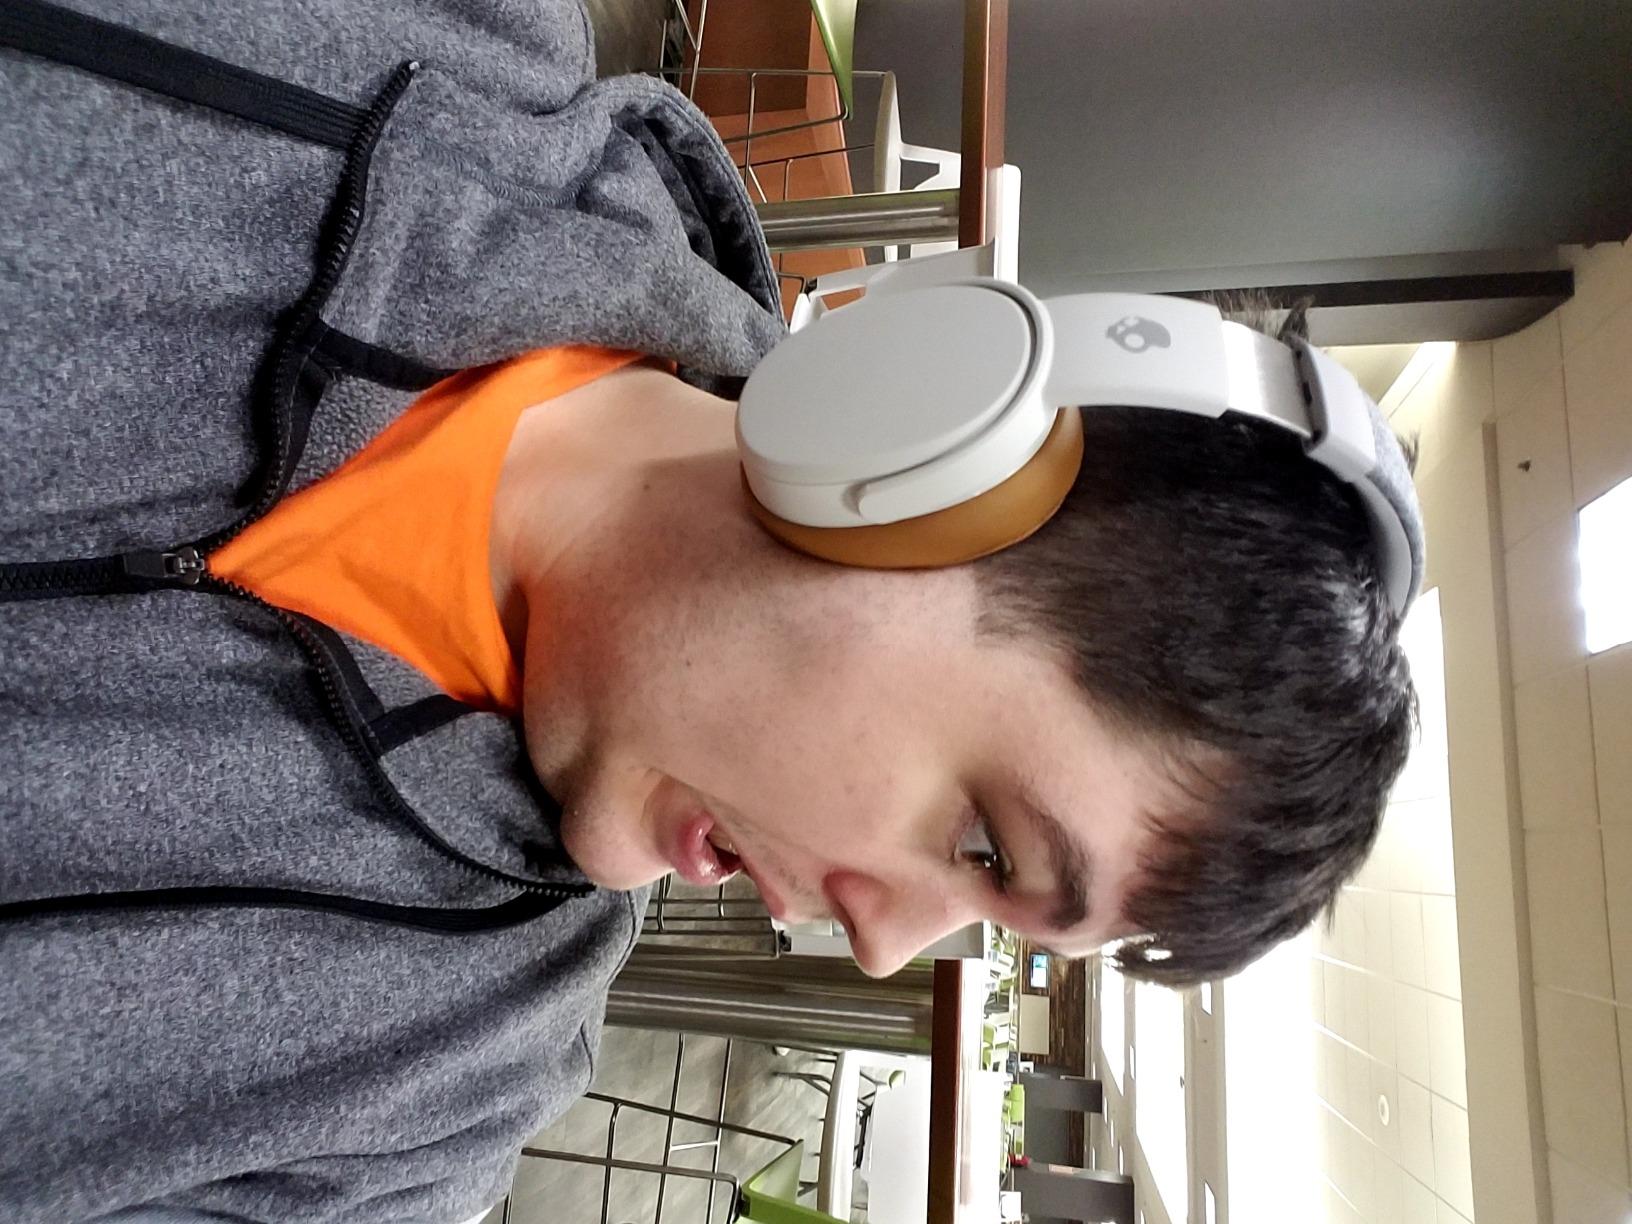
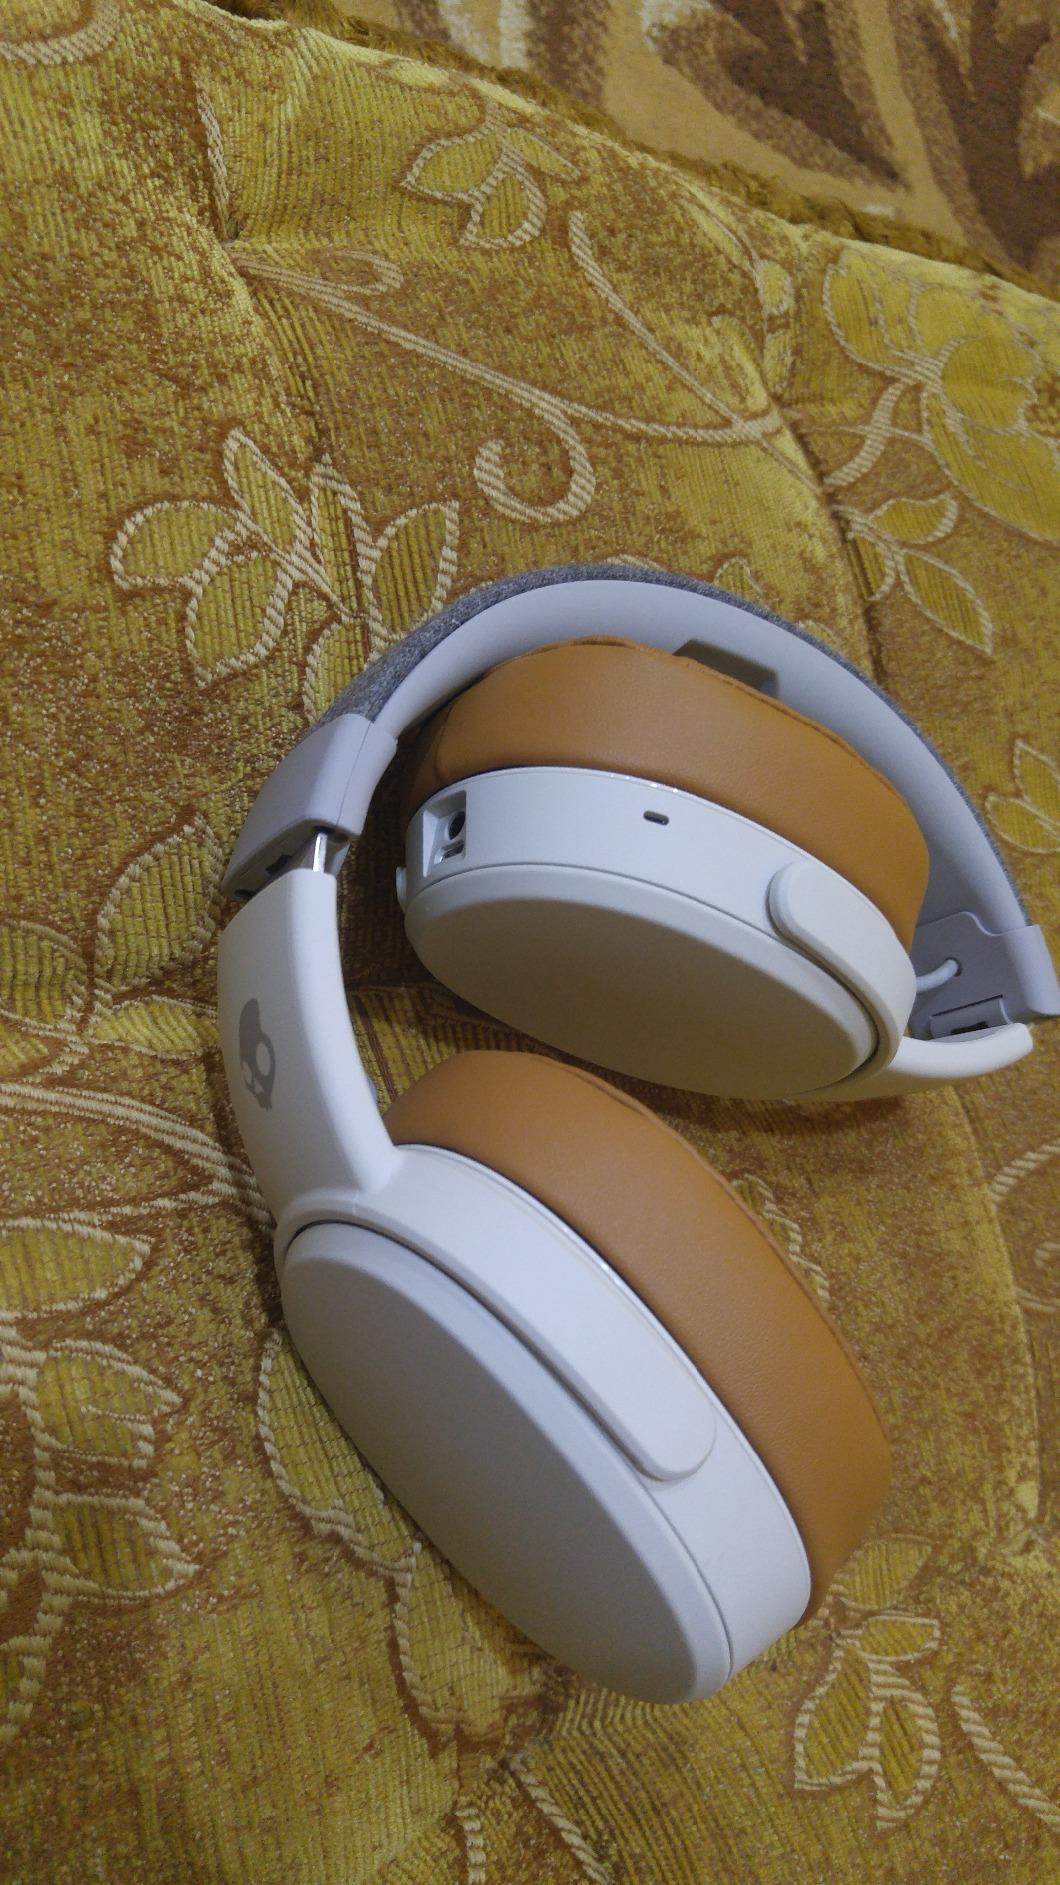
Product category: headphones
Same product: yes